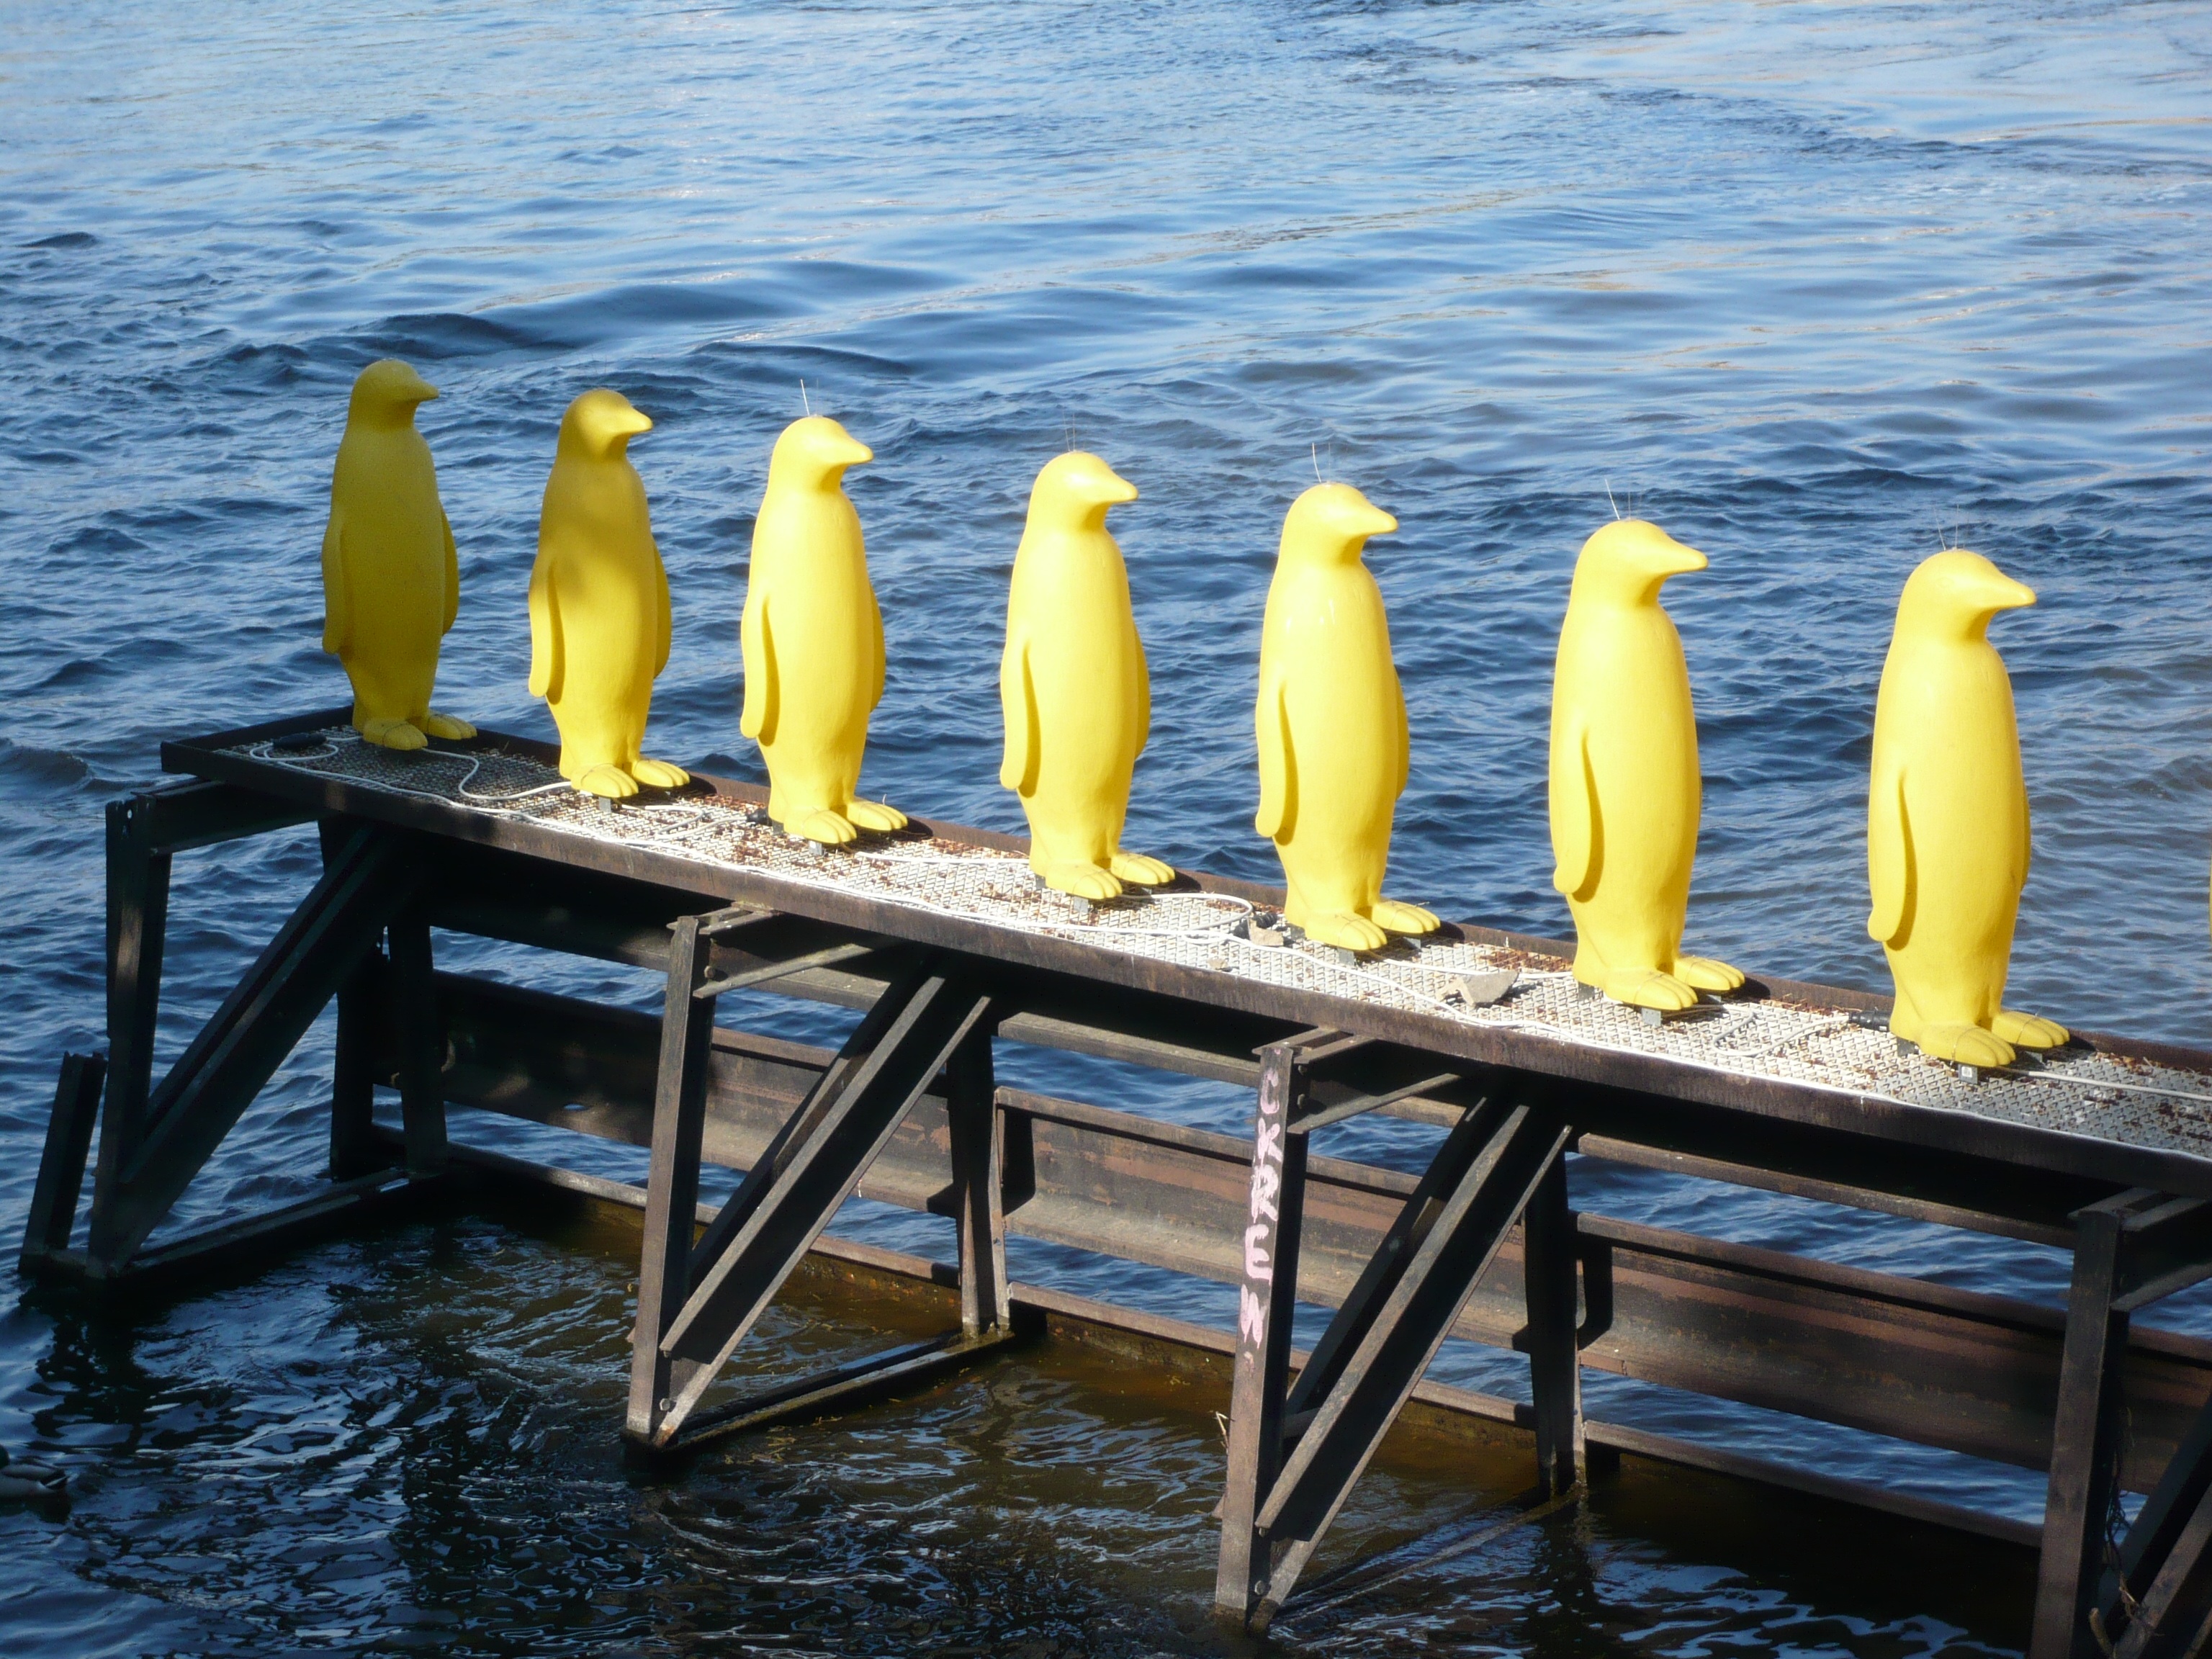
sea, boat, plastic, paddle, vehicle, surfboard, prague, furniture, yellow, sculpture, boating, penguins, surfing equipment and supplies